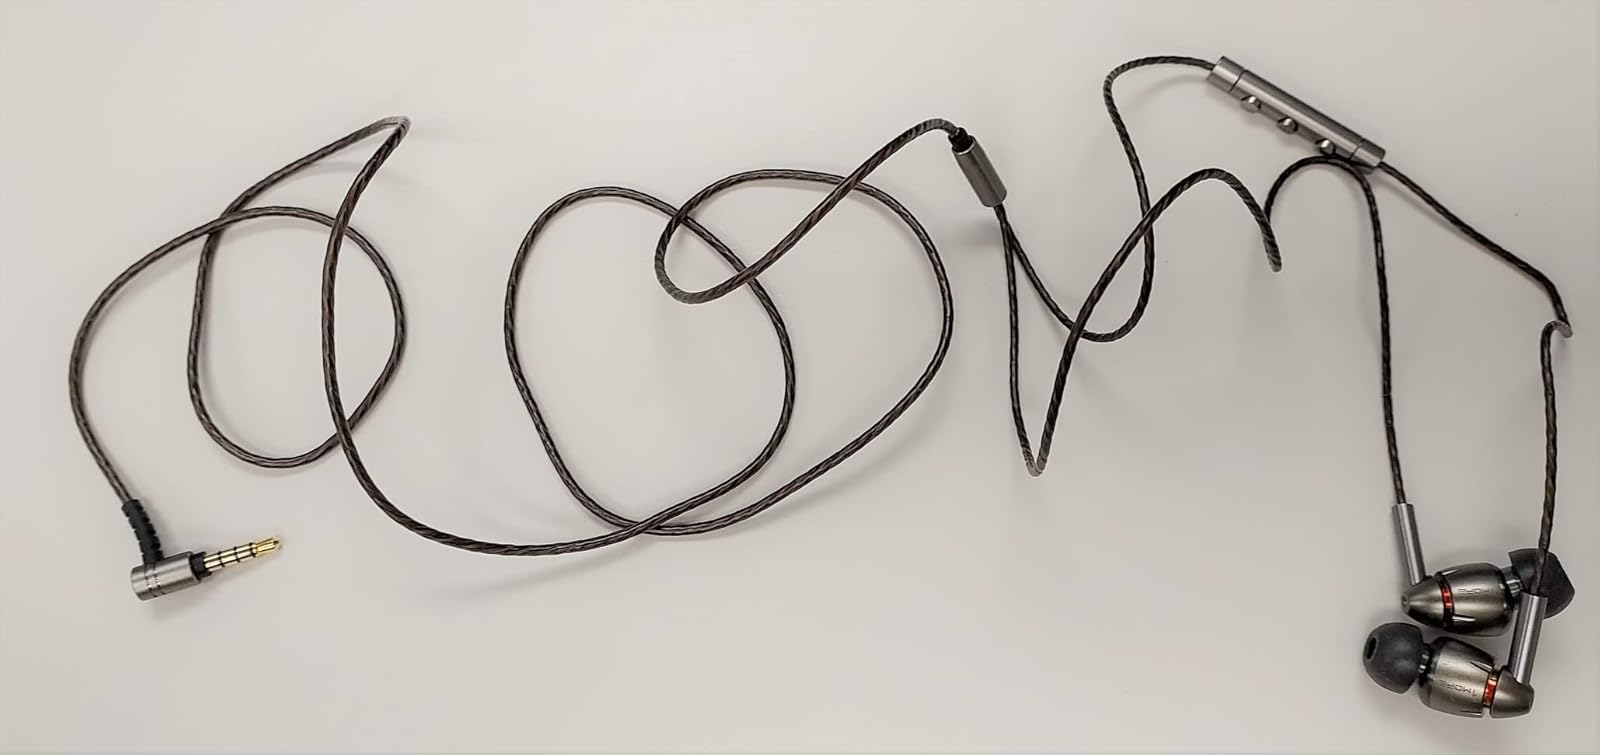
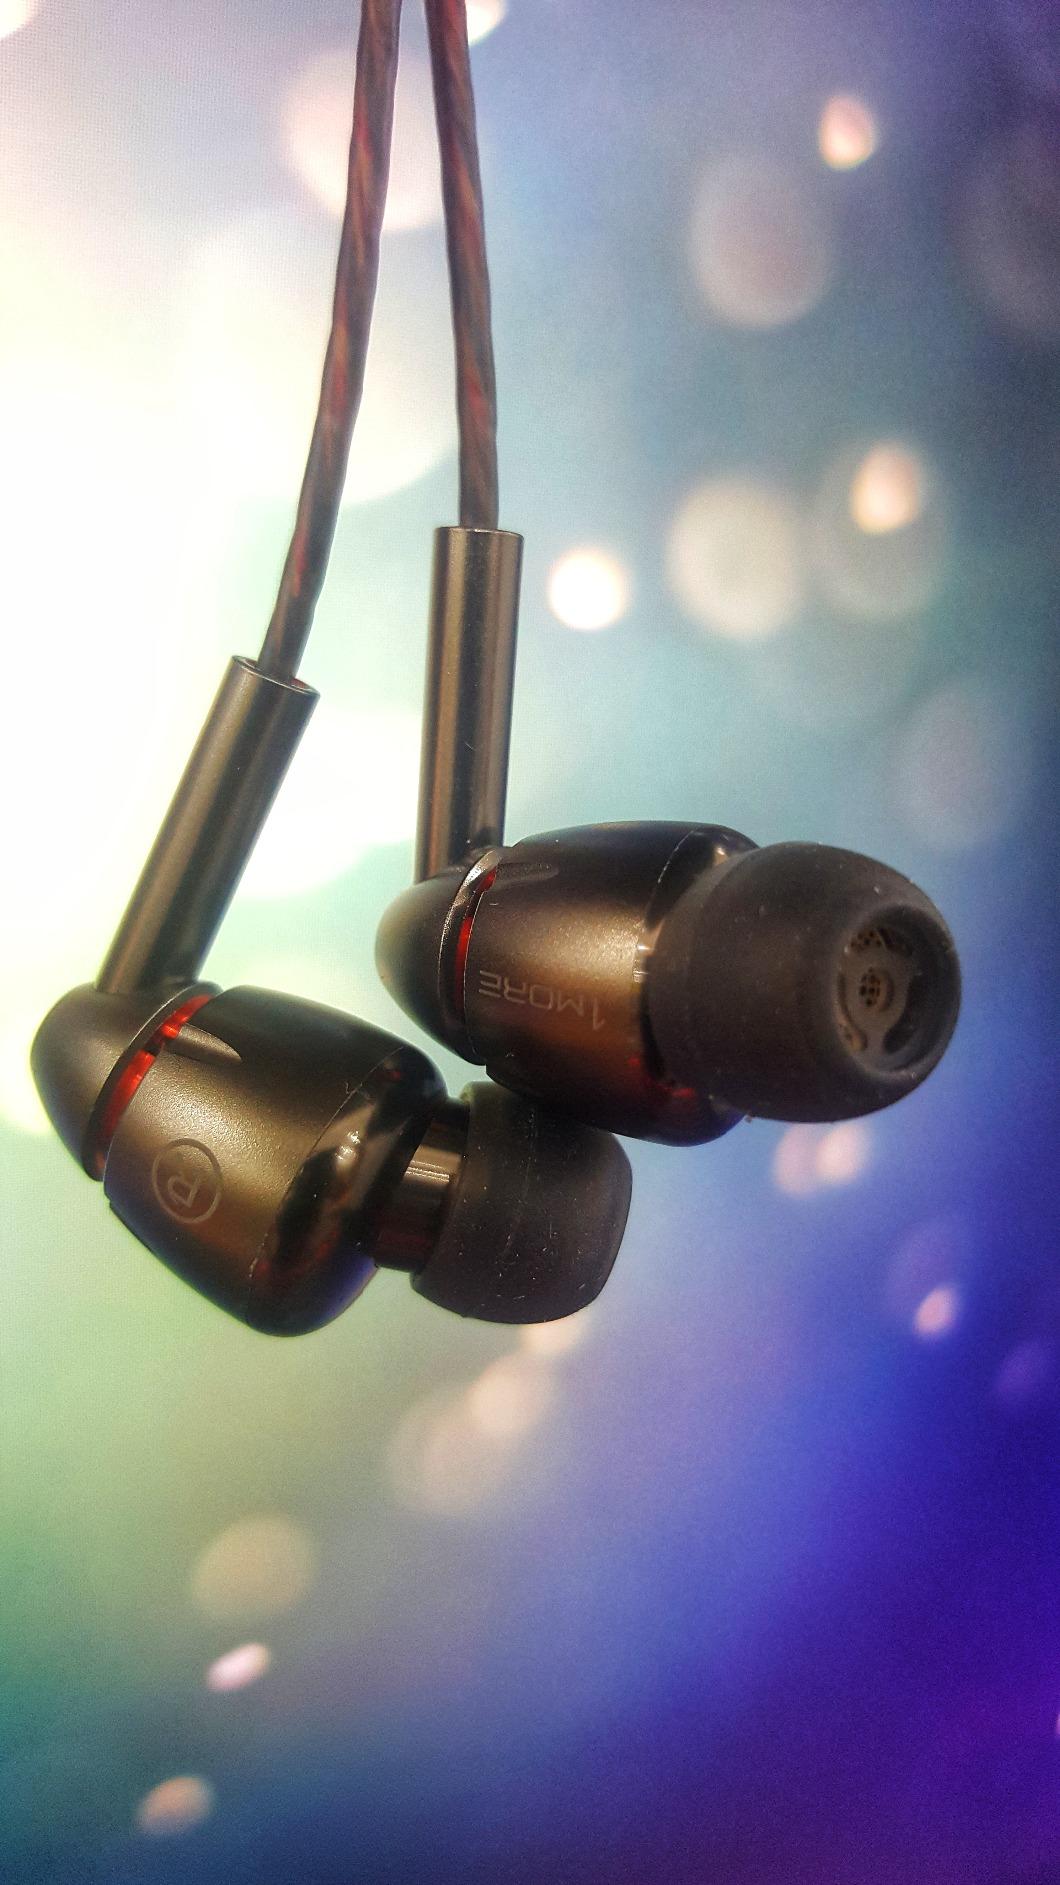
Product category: headphones
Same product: yes